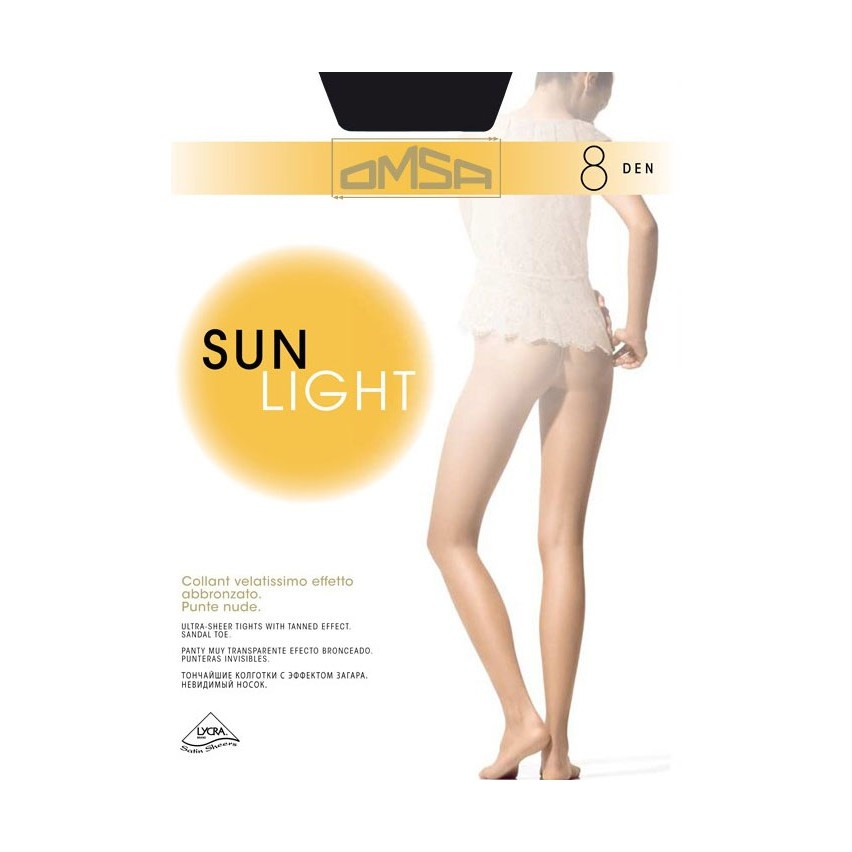
OMSA 2 paia calzini velatissimi 8den sunlight
Brand: Egidio Underwear
2 paia di Calzini velatissimi 8 denari, leggeri e traspiranti, garantisce comodità assoluta grazie al bordino sottilissimo. Dotato di punte totalmente invisibili adatte alle calzature aperte
Category: Apparel & Accessories > Clothing > Socks > Panty Socks